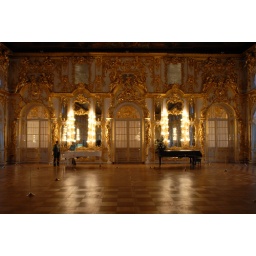
Golden mirror in golden room